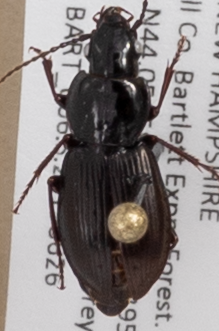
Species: Pterostichus pensylvanicus
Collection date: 2019-06-26
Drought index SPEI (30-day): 0.362
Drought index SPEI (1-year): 1.22
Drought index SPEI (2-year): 0.998